Leukoaraiosis

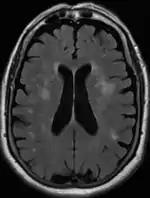
Axial T2 FLAIR sequence MR image of a middle-aged man with leukoaraiosis.

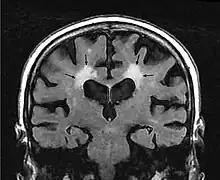
MRI image: Leukoaraiosis in a 90-year-old patient with cerebral atrophy.

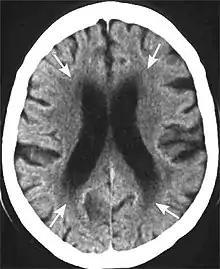
Head CT showing periventricular white matter lesions.

Leukoaraiosis is a particular abnormal change in appearance of white matter near the lateral ventricles. It is often seen in aged individuals, but sometimes in young adults. On MRI, leukoaraiosis changes appear as white matter hyperintensities (WMHs) in T2 FLAIR images. On CT scans, leukoaraiosis appears as hypodense periventricular white-matter lesions.